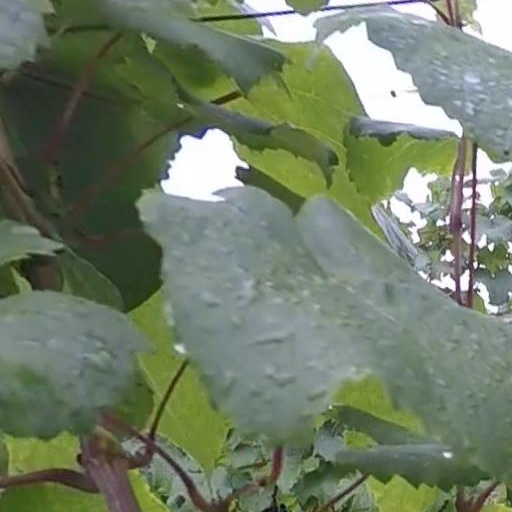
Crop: grape